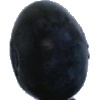
Label: Blueberry 1